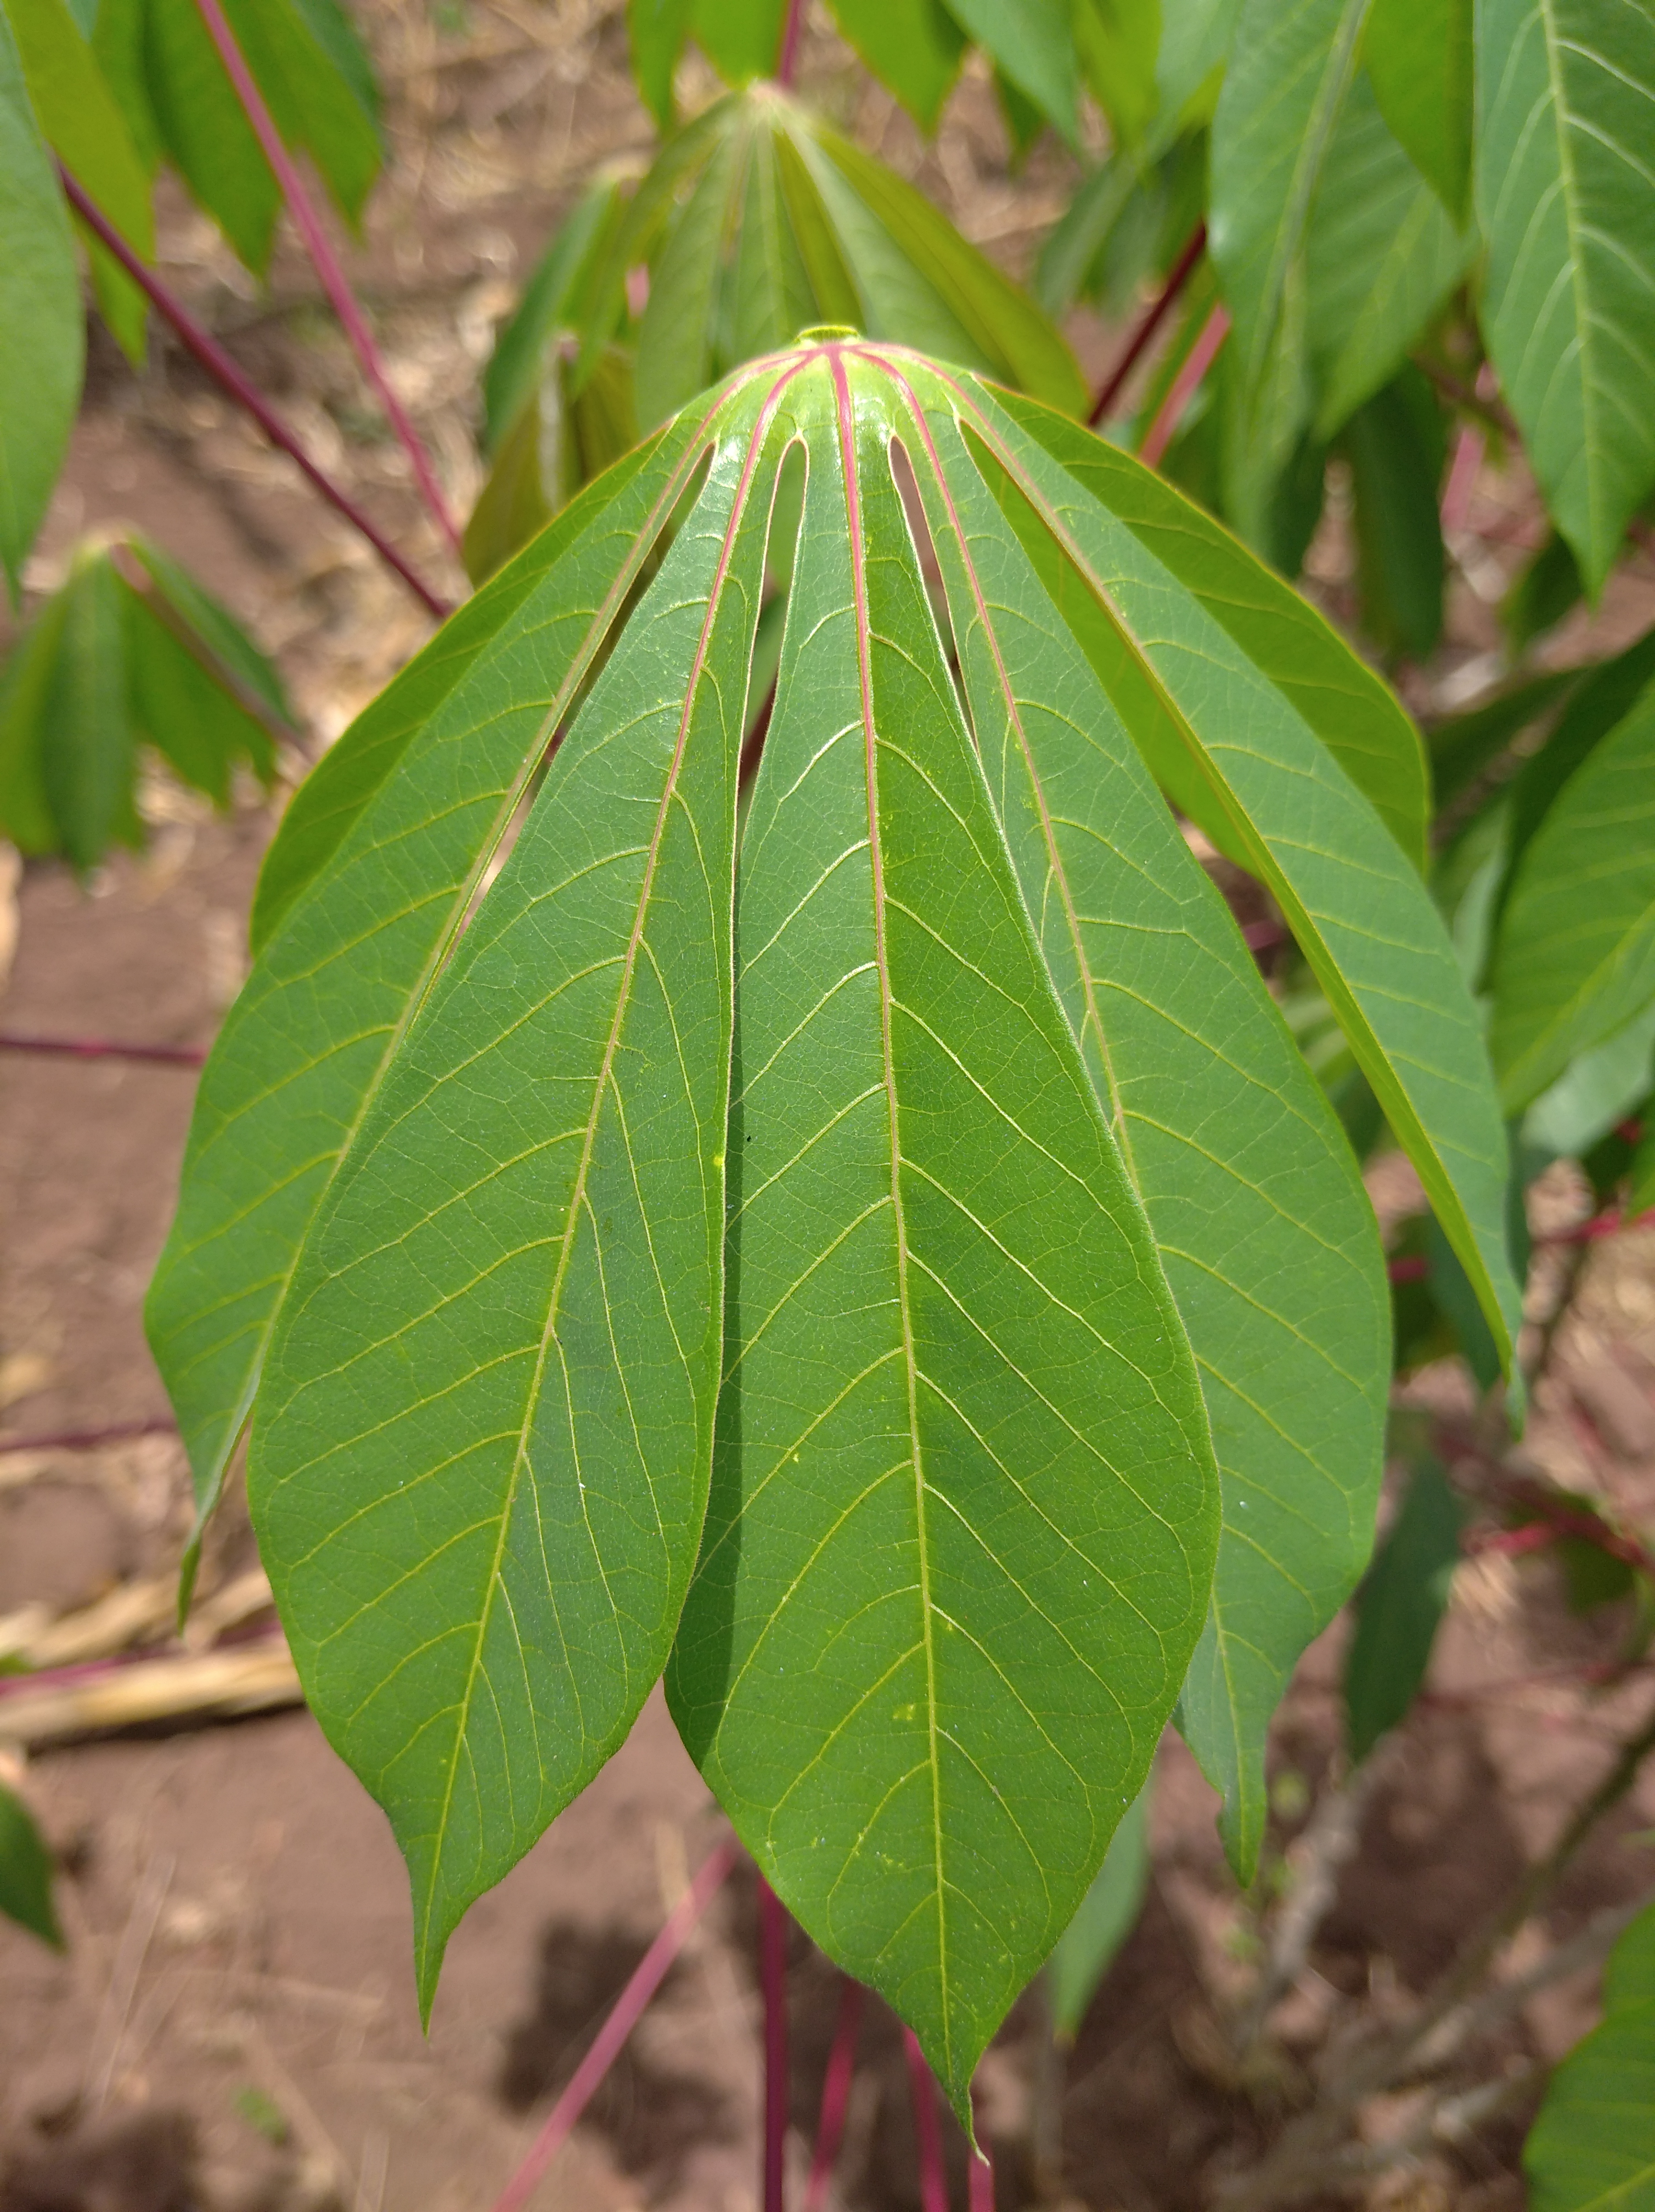
Label: healthy